Joyce Murray (EastEnders)

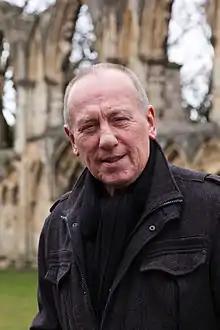
Christopher Timothy (pictured) was cast as Ted, Joyce's husband.

Steed revealed that she was "incredibly excited" to be joining "such a well-established" soap opera, and she was happy to be working with Timothy, who she believed was a "terrific actor" whom she would have a lot of "fun" with. Steed was very happy to join the soap with Timothy, explaining, "it really is very nice to come in with somebody else because those characters have got their own history together, and more importantly, it's very, very nice to come in with someone like Chris because we've got a lot in common and we respect each other a lot. So that's a saviour, really, because if you didn't have someone like that you really wouldn't be in with much of chance. We get on very well and we rely on each other a lot. I was thrilled when I heard it was Chris. Timothy was cast as Ted first; when Steed's casting as Joyce was finalised , an "EastEnders" writer told that Timothy that he thought that he would be "pleased" with Steed's casting. Timothy was also excited and "over the moon" to be working with Steed as he had admired her for a long time and cited her as one of his favourite actresses. He believed that filming their first scenes and episode together would very "exciting" and compare it the "first night in the theatre". Timothy also explained, "the bottom line is to do with us both being old school and I knew that, so I knew that even if we ended up not having anything in common we'd have that in common, when in fact we get on really well. It's great." Steed and Timothy met each other when they went to the set to meet Steve Finn, the director, and read their first few scenes from their first episode together.